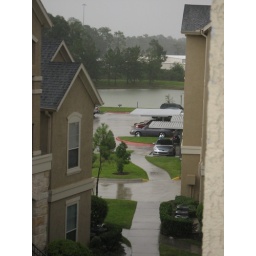
View on the right from the apartment...the water in the back is our private lake